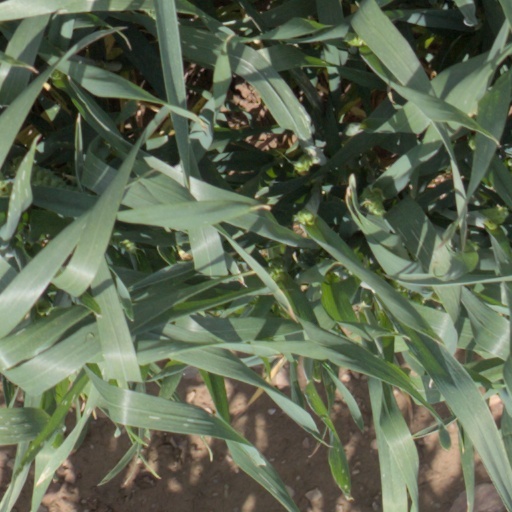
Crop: wheat